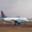
Label: airplane